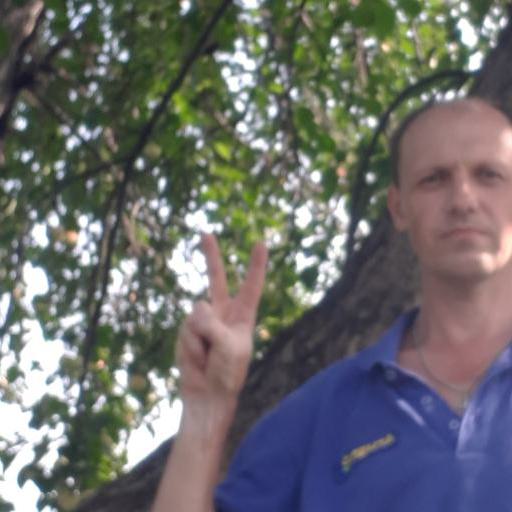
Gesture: peace